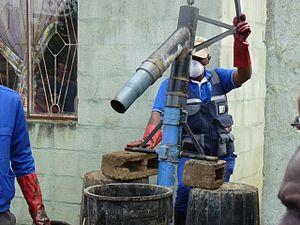
La gestion des boues de vidange, aussi appelée gestion des boues fécales, désigne la façon de gérer le contenu des fosses septiques et fosses de latrines, dont la vidange, le transport et le traitement. Elle s'occupe du mélange d'excréments humains et d'eau qui est stocké dans les systèmes décentralisés, par opposition aux eaux usées transportées dans les égouts et aux boues d'épuration qui en proviennet. La GBV est particulièrement importante dans les zones fortement peuplées des villes où les habitants n'ont pas accès au réseau d'assainissement, ce qui est le cas de la plupart des habitants des villes des pays en développement. La GBV est un service normalement fourni par les municipalités ou les opérateurs d'eau, qu'ils soient formels ou informels. Cependant, dans de nombreux pays en développement, ce service n'est pas fourni ou de manière partielle, posant de graves problèmes de pollution des eaux de surface et souterraines, avec des conséquences pour la santé des populations.